Lorne Mendell

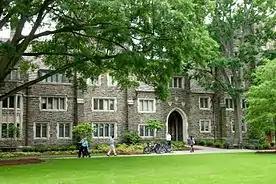
Duke University

Shortly after earning his Ph.D., Mendell became a faculty member at Duke University Medical Center in 1968. He remained at Duke until 1980 when he joined the faculty at Stony Brook University. Since then, Mendell has held numerous positions in a number of associations and organizations. He has also received many honors and awards throughout his career as a neurobiologist.